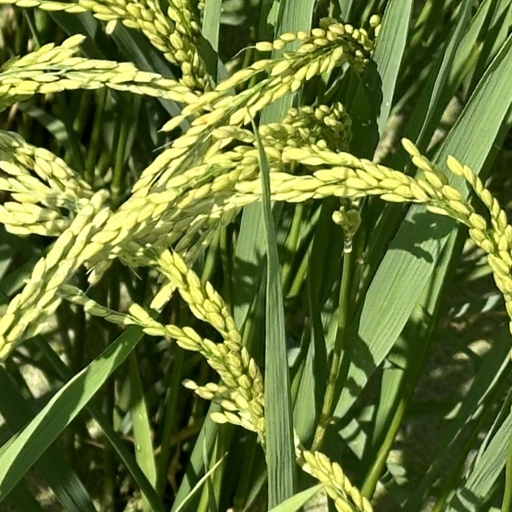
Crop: rice